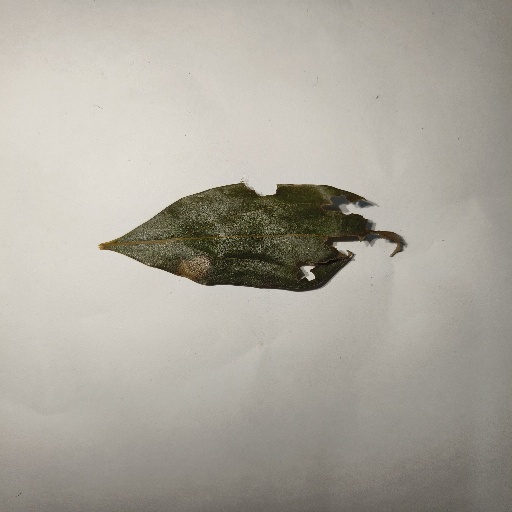
Species: Camphor
Leaf condition: Shot Hole